Beating a Dead Horse (album)

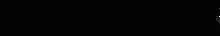
Rectangles logo

Rectangles (stylized as RECTÅNGLES) is a fictitious band from the United Kingdom that focuses on styles of progressive metalcore and djent. The band's name comes from the trend amongst progressive metalcore bands in which the band names consist of only plural nouns, such as Structures, Volumes and Monuments.